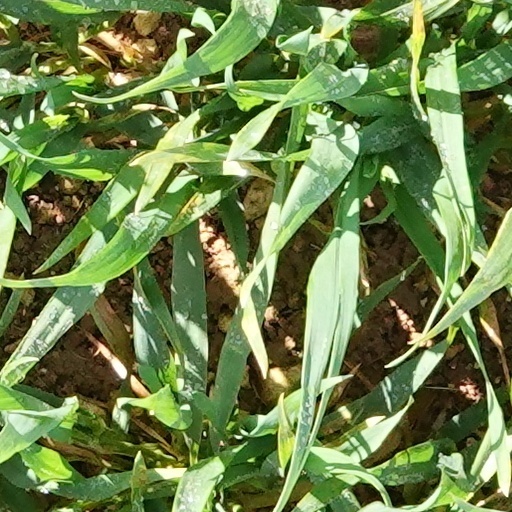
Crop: wheat